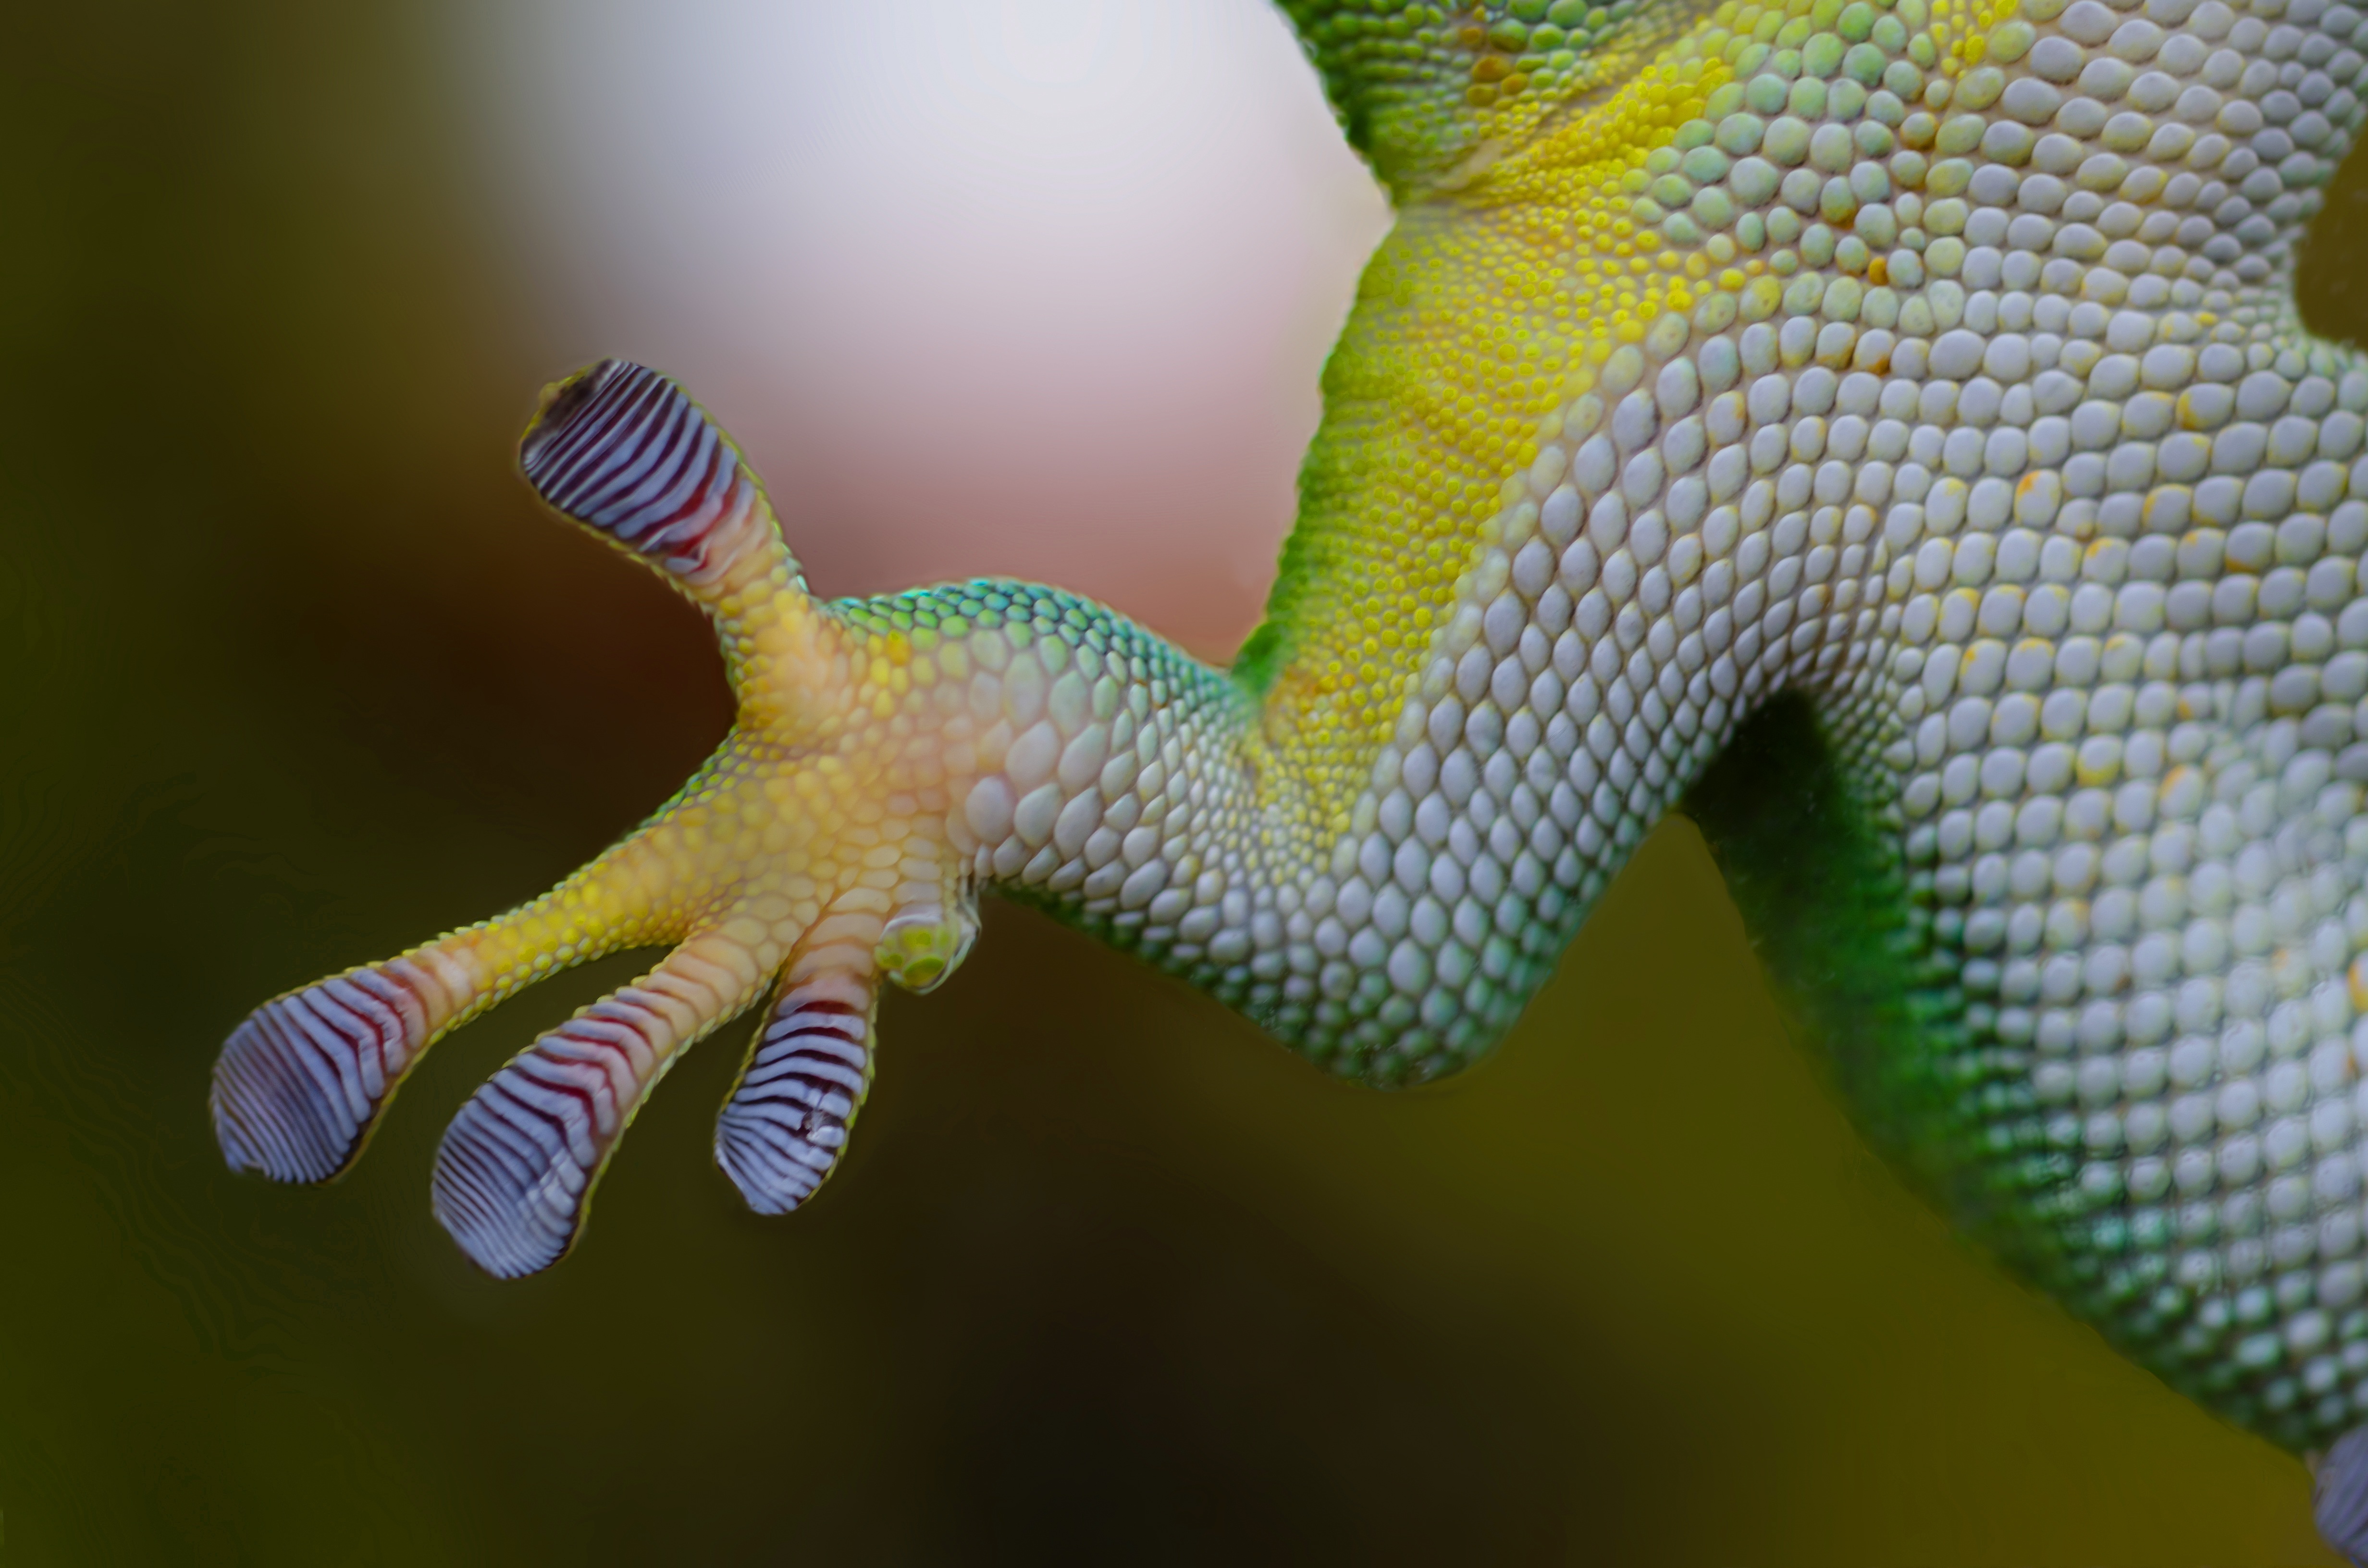
hand, nature, photography, flower, animal, green, reptile, amphibian, yellow, fauna, lizard, gecko, close up, chameleon, sticky, vertebrate, wallpaper, iguania, macro photography, organism, scaled reptile